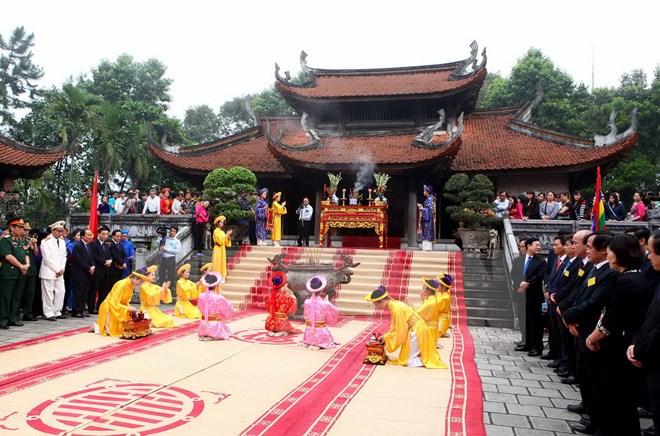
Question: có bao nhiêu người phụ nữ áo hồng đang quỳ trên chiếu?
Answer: có hai người phụ nữ áo hồng đang quỳ trên chiếu